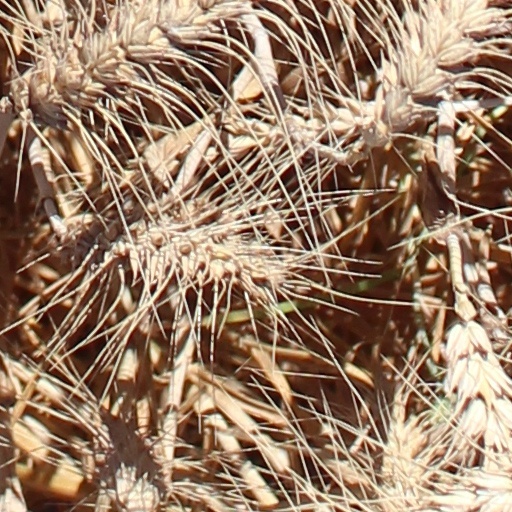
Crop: wheat